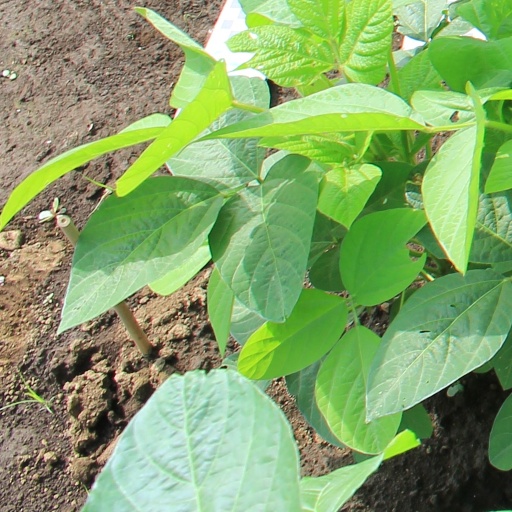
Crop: soybean